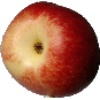
Label: nectarine